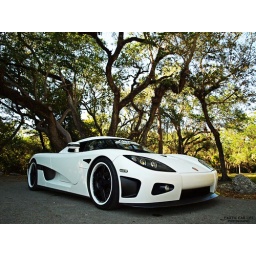
Koenigsegg CCX......Probably the best car i've ever seen in person